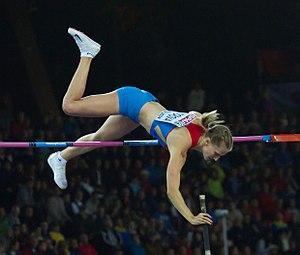
Anzhelika Sidorova, née le 28 juin 1991 à Moscou, est une athlète russe, spécialiste du saut à la perche, championne du monde en 2019 à Doha en tant qu'athlète neutre.